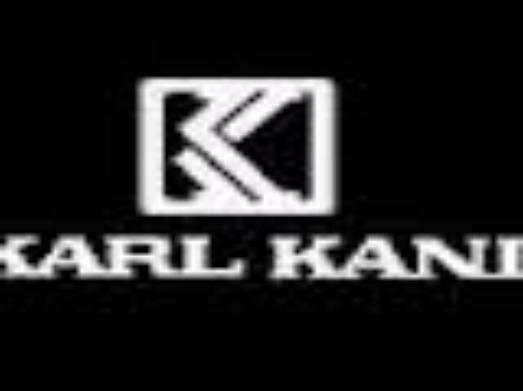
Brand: Karl Kani-2
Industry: Clothes